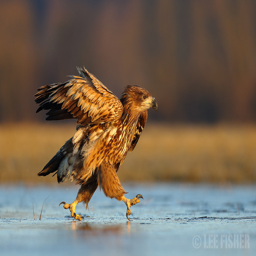
a white tailed eagle runs across the ice during the incredible sunrise light .